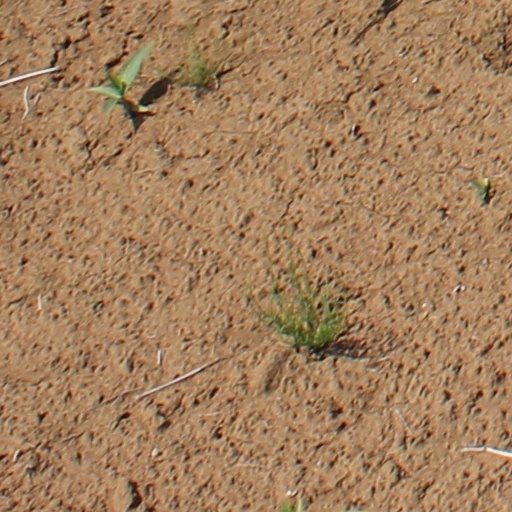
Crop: wheat